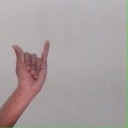
अक्षर: य